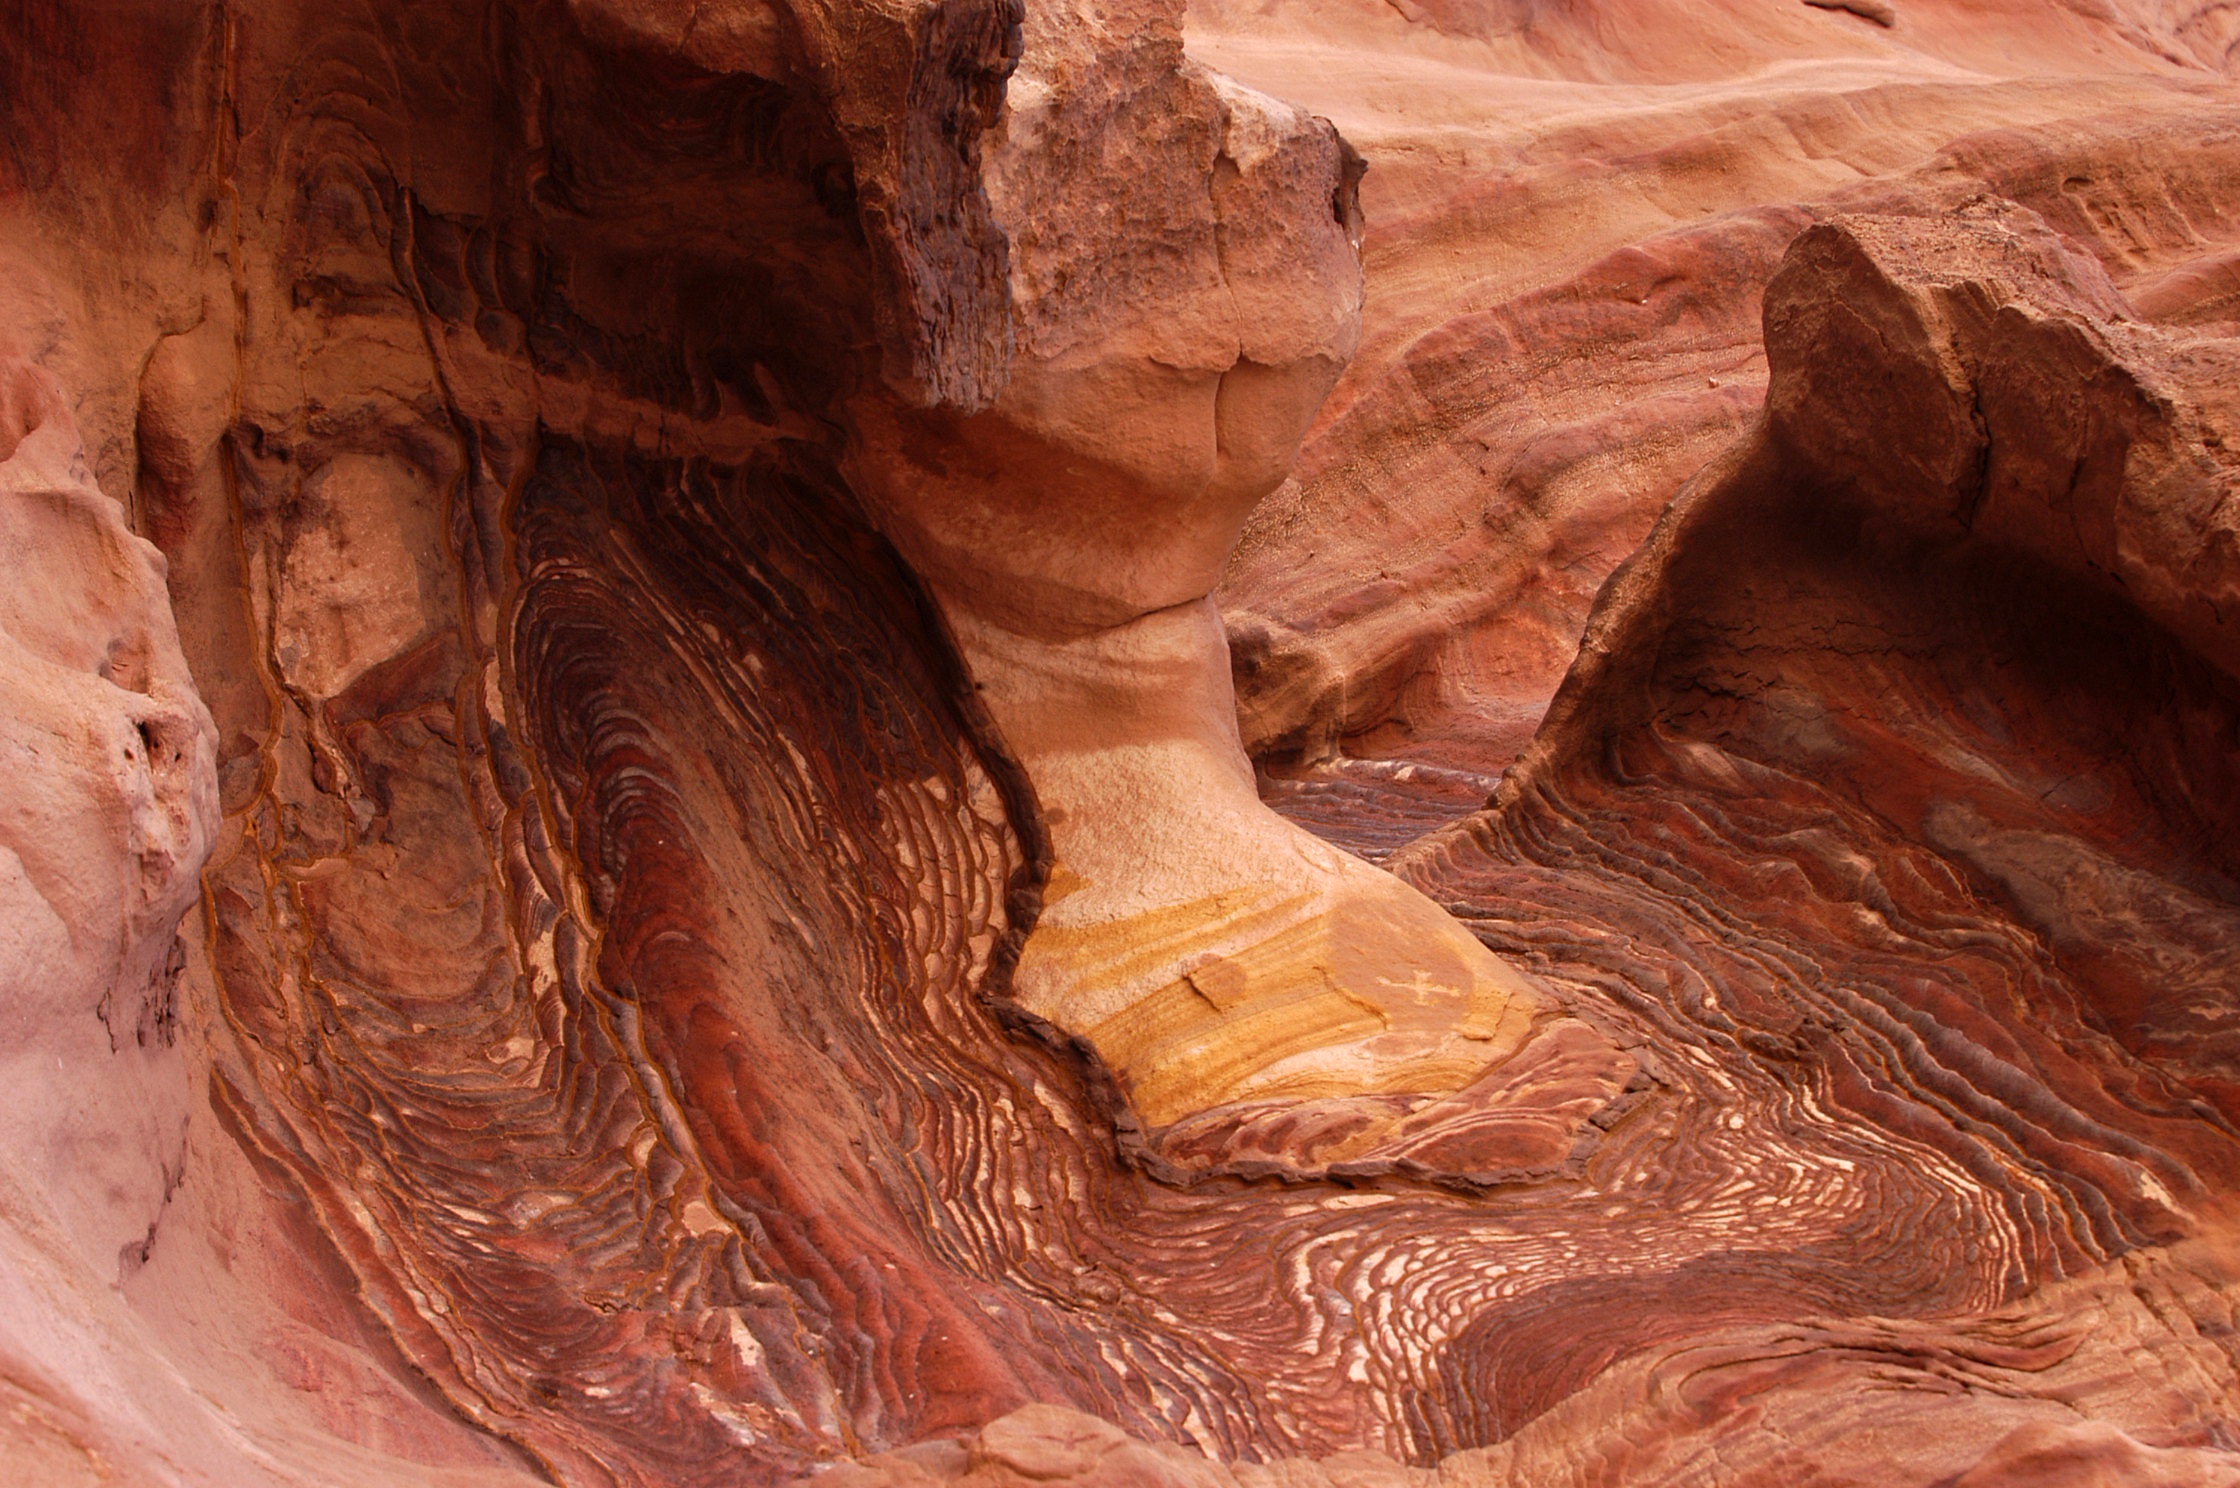
landscape, sand, rock, wood, formation, canyon, jordan, geology, outcrop, wadi, petra, narrows, sand stone, rock town